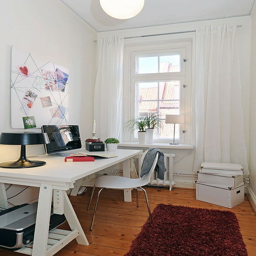
desks that inspire creativity at work